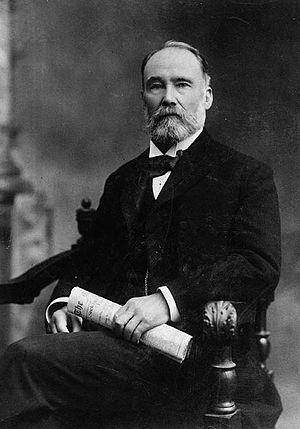
Cette page concerne des événements d'actualité qui se sont produits durant l'année 1899 dans la province canadienne de l'Ontario.
Le premier ministre de l'Ontario est le chef du gouvernement de la province canadienne de l'Ontario. Le premier ministre préside au Conseil exécutif en tant que premier ministre de la Reine.